Kirsten O'Brien

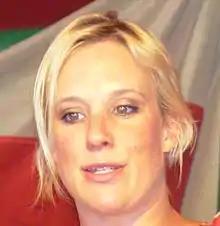
Appearing in the Kidz Field Big Top at the 2010 Glastonbury Festival

In 2010 O'Brien, along with actor and friend Will Mellor, appeared in "The World's Toughest Driving Tests", a driving challenge. They travelled the world mastering the biggest and hardest-to-drive vehicles to find out who is the better driver. In the first episode, which aired in February 2010, O'Brien won when she beat Mellor driving a Romanian TR-85 combat tank. She went on to take wins in the third and sixth episode. Three wins, together with a draw in the fifth episode meant that Kirsten was the overall winner of the series.